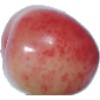
Label: cherry_rainier